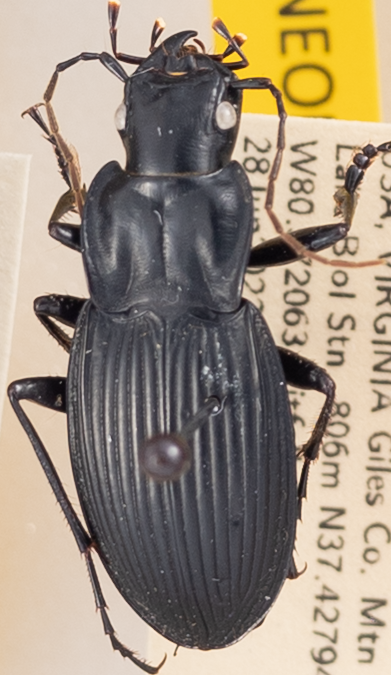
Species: Dicaelus teter
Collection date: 2022-06-28
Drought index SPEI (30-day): -0.616
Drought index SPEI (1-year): -0.922
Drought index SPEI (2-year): -0.46